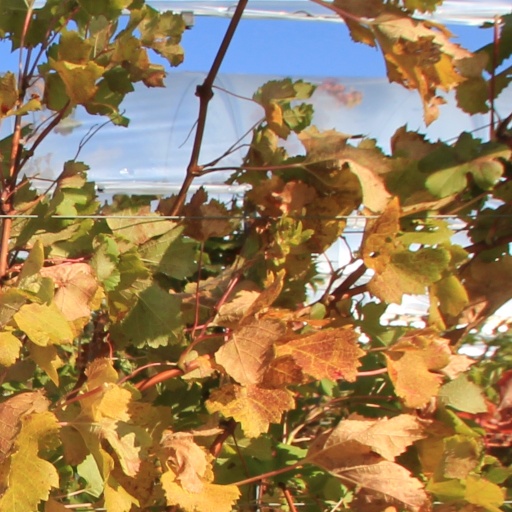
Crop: grape